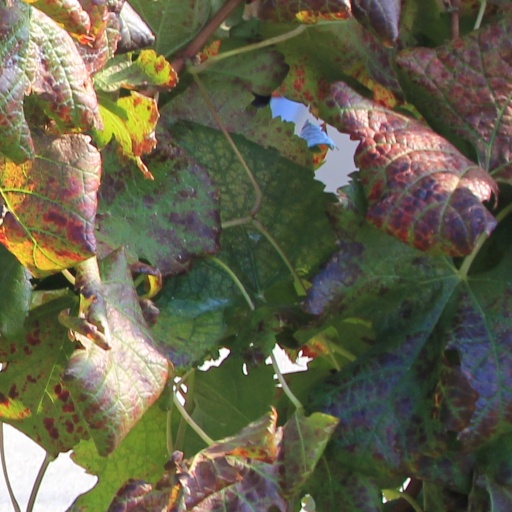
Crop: grape